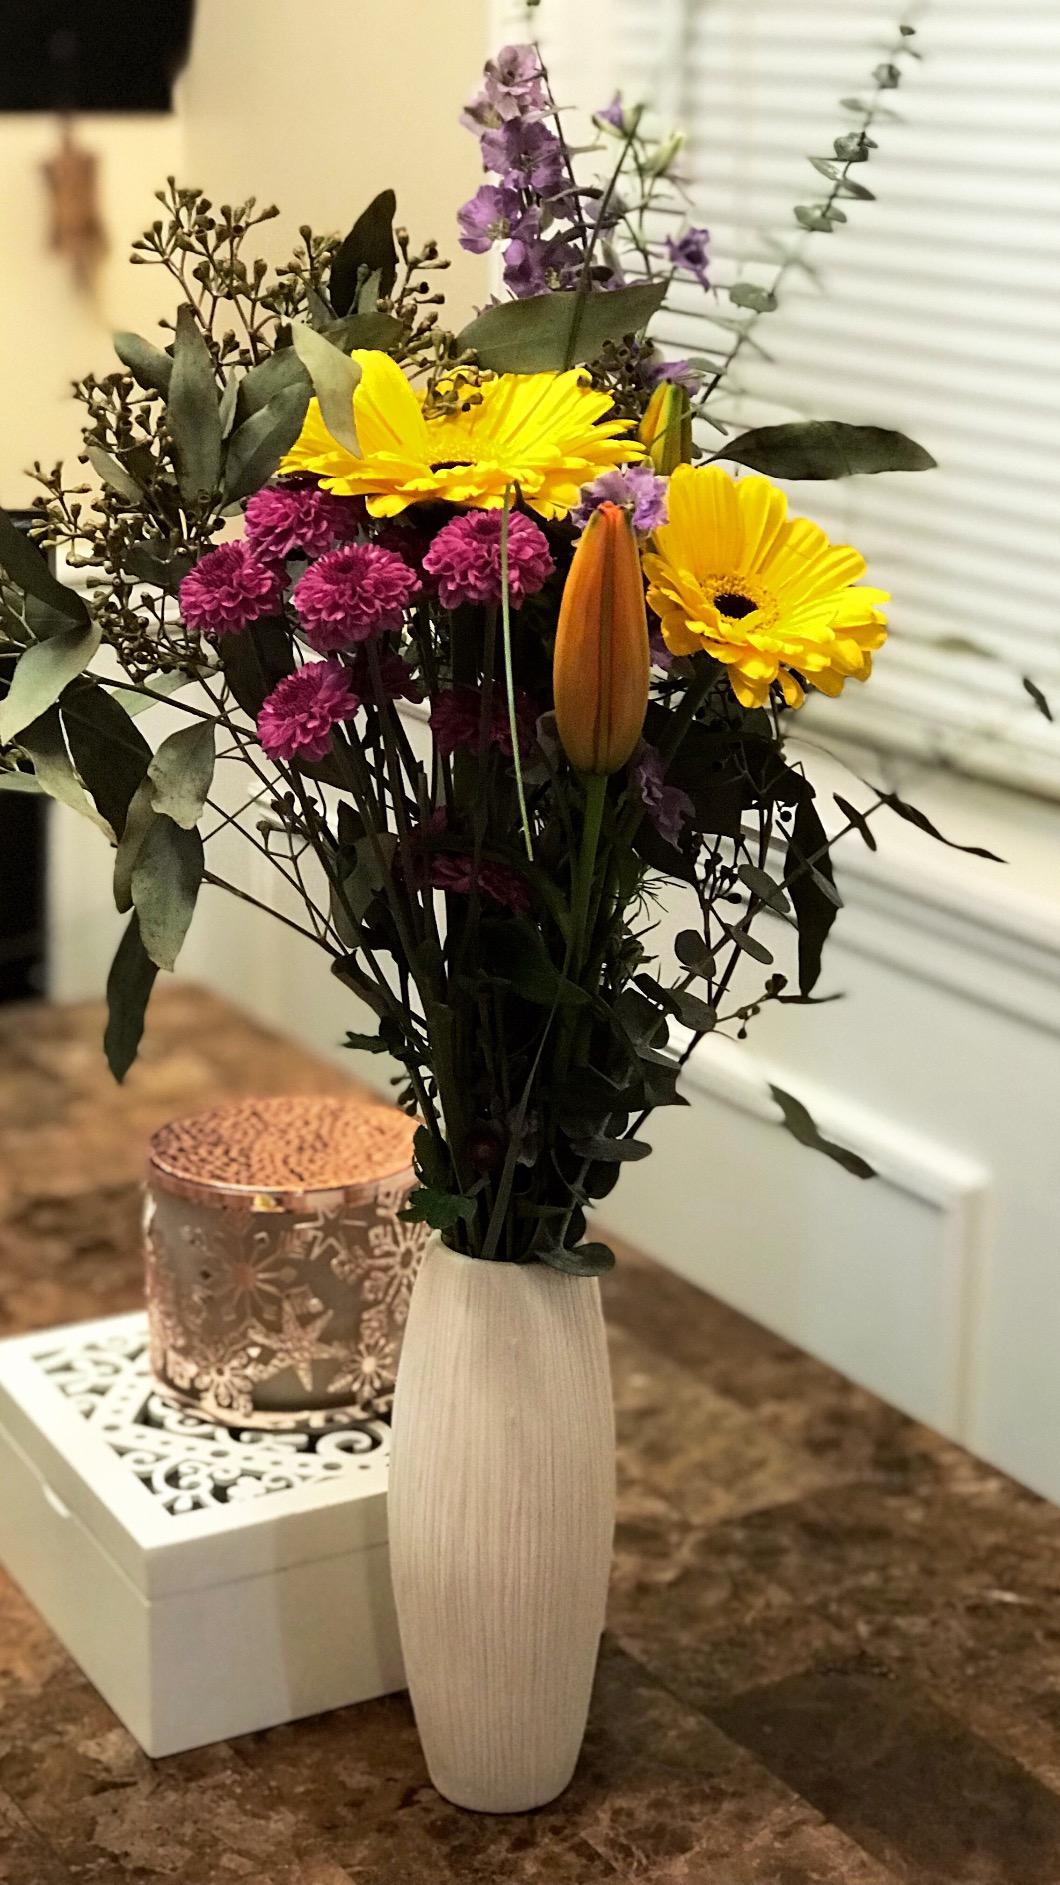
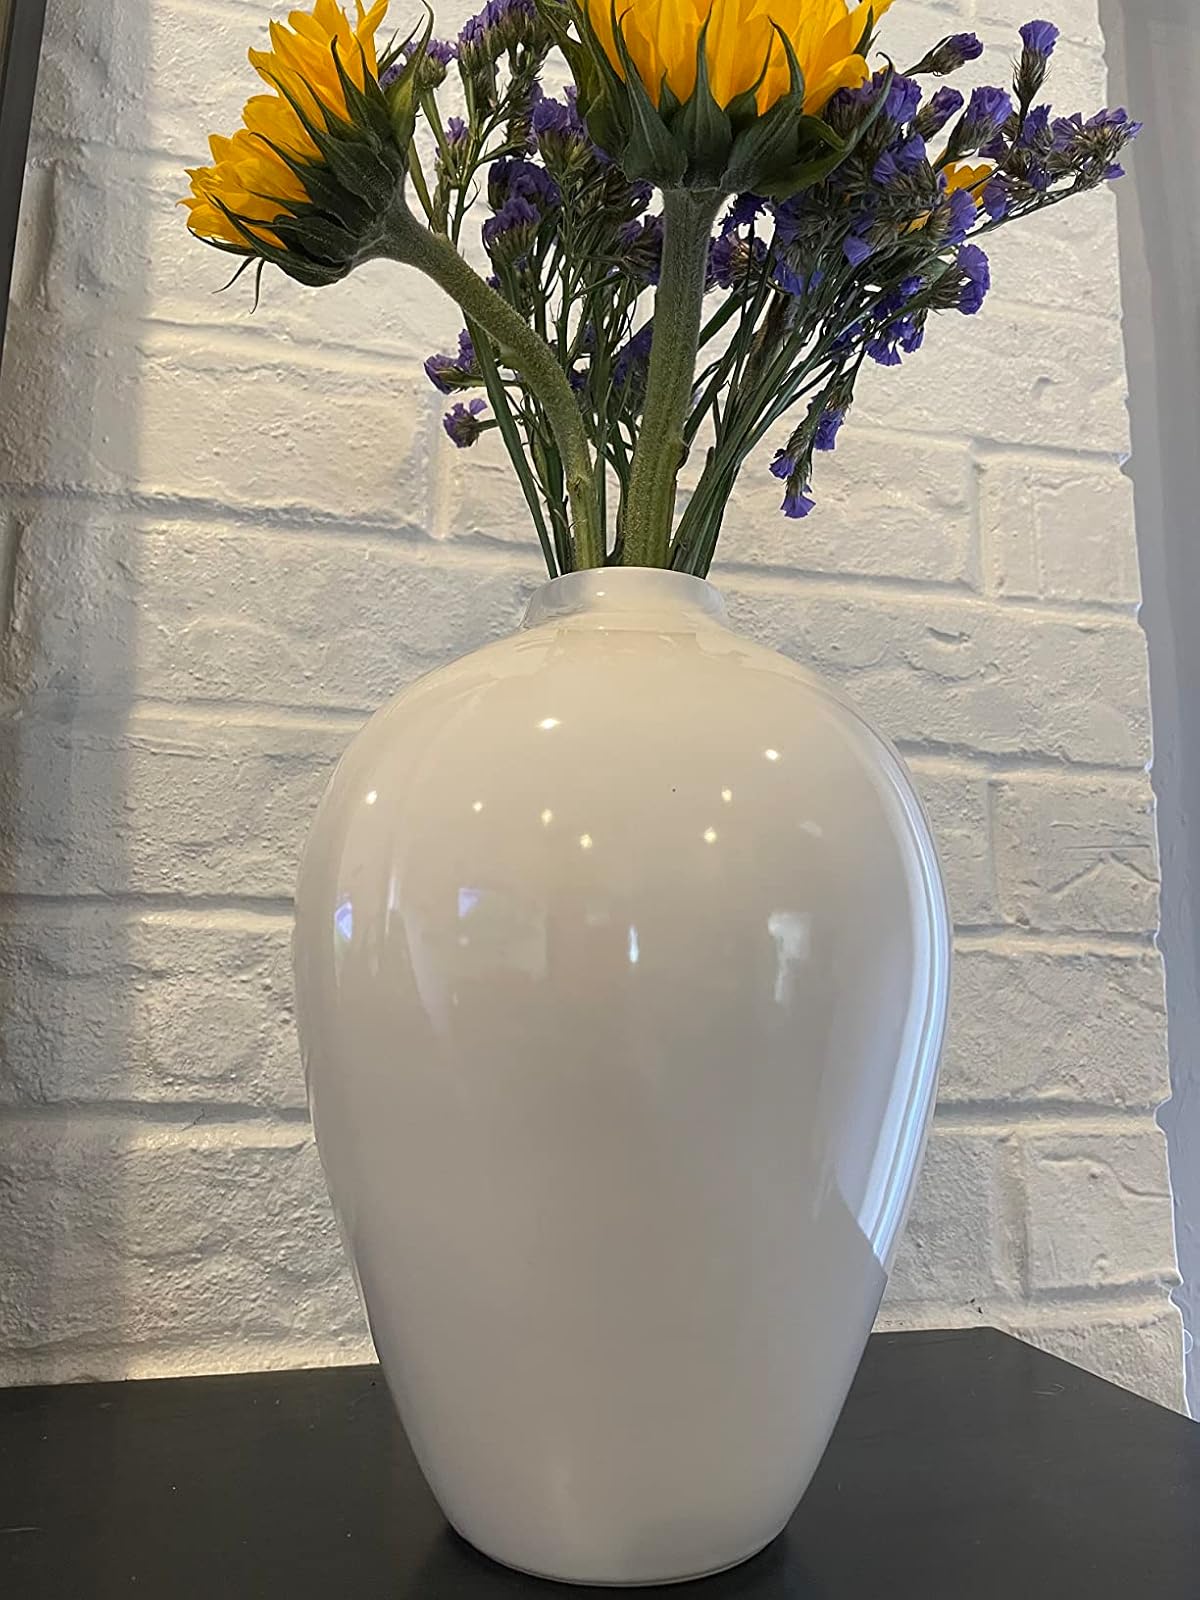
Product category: vase
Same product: no